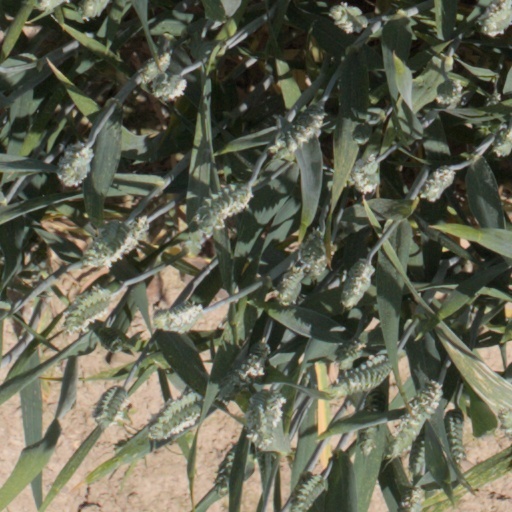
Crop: wheat